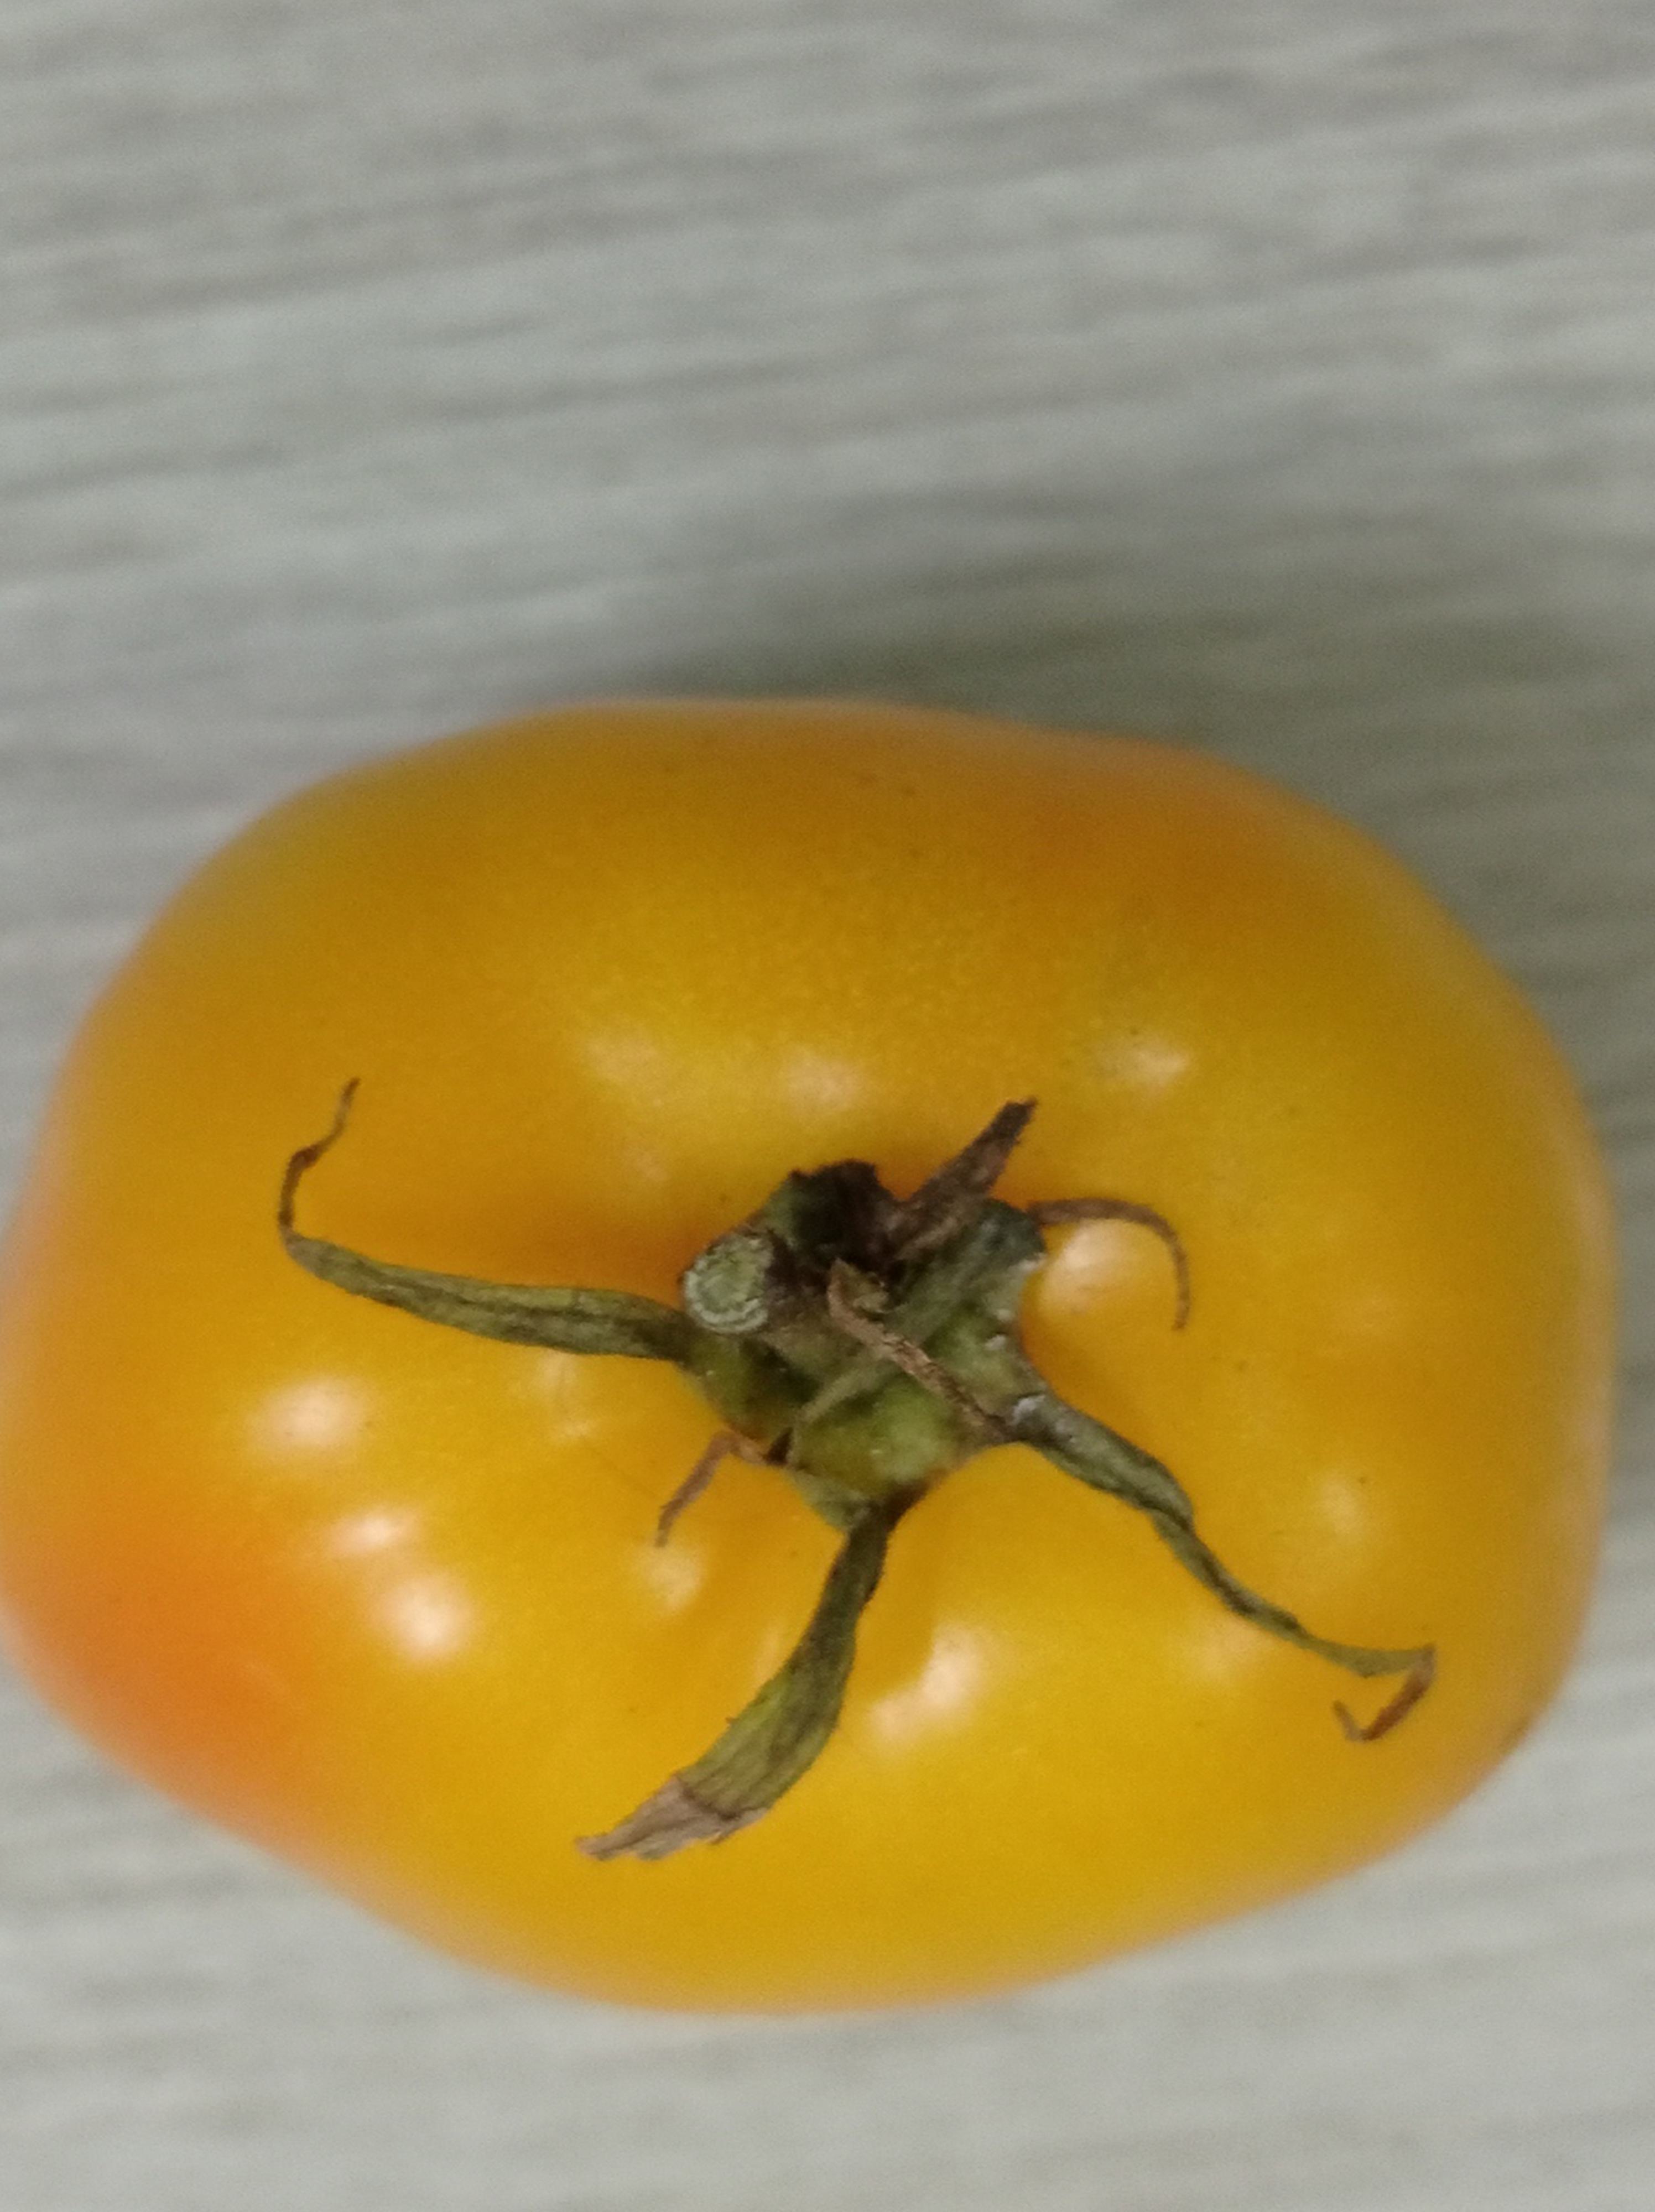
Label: Fresh